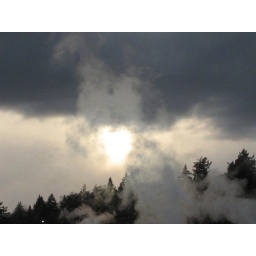
from the blue heron paper mill in Oregon From the blue heron paper mill, Oregon City